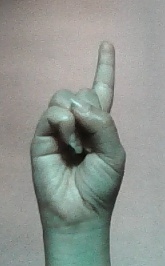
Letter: bb